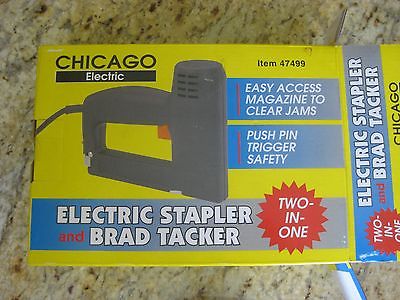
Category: stapler